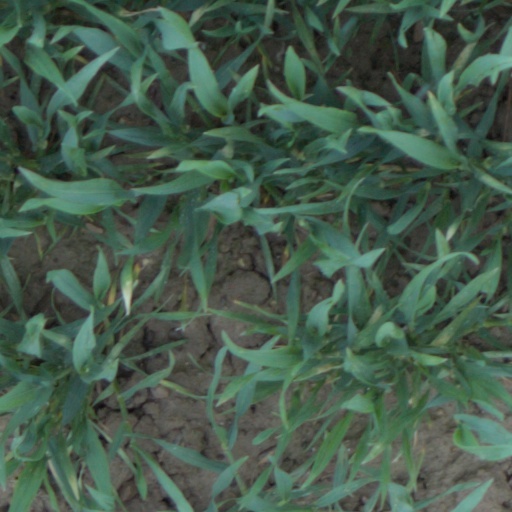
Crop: wheat